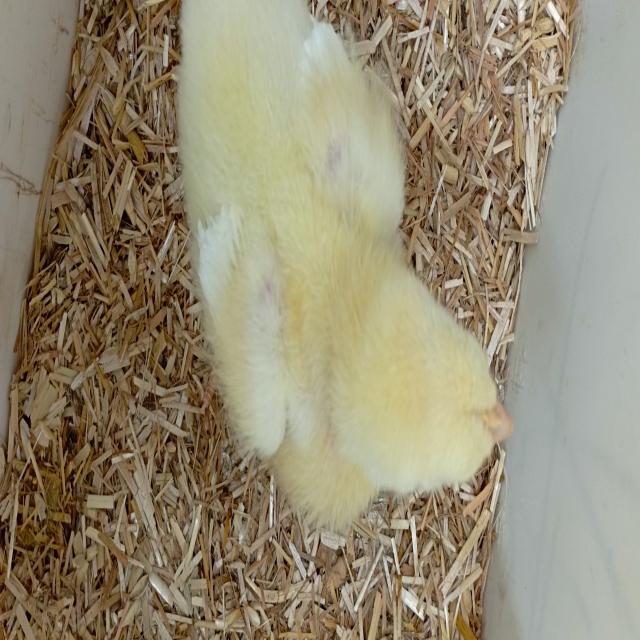
Weight: 181 g